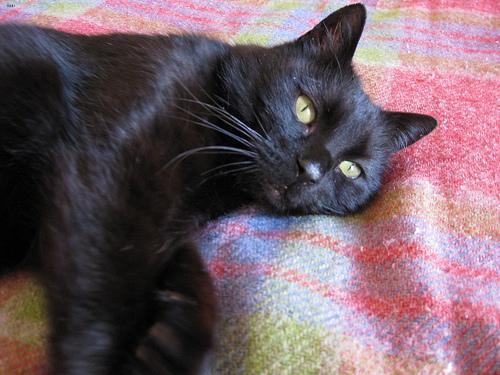
Bombay